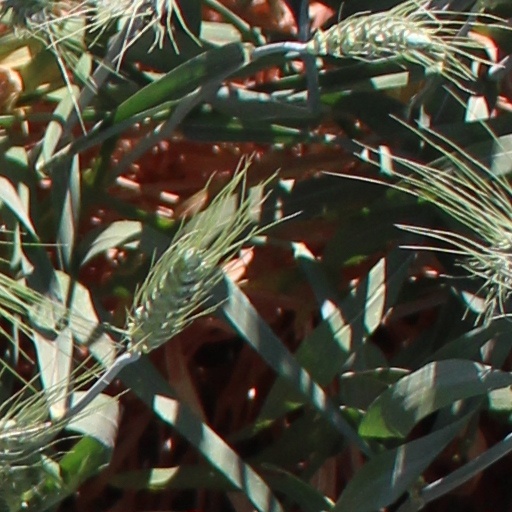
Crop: wheat